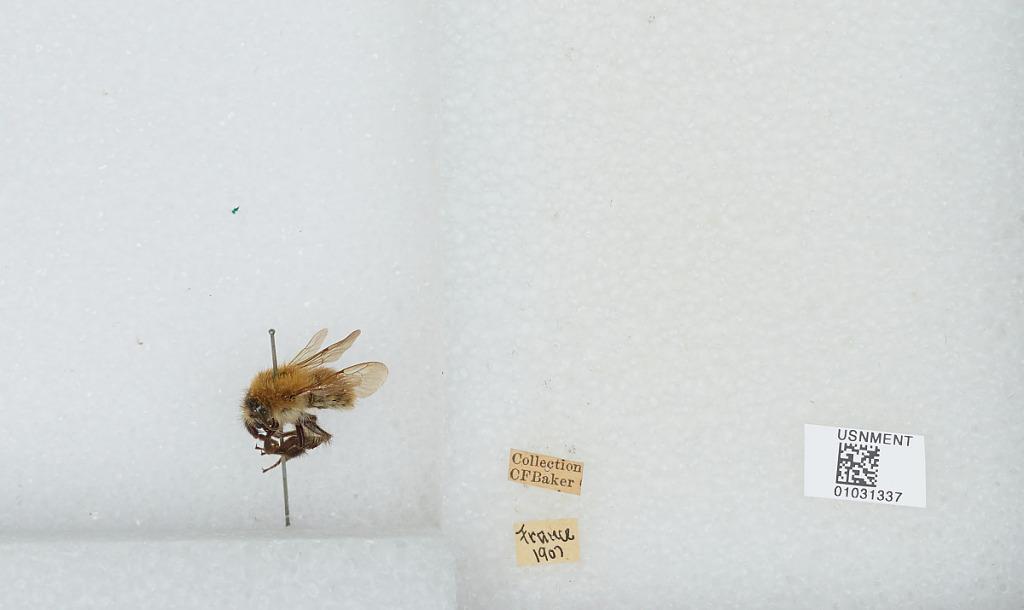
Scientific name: Bombus (Thoracobombus) pascuorum (Scopoli)
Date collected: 1907--
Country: France